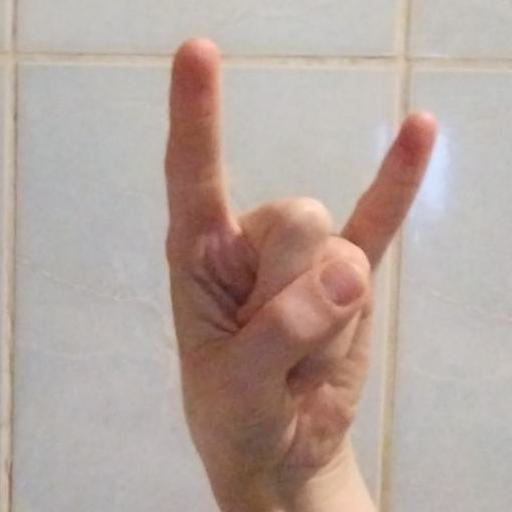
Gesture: rock